Doctores metro station

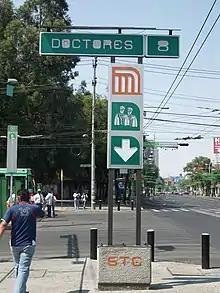

Doctores is a metro station located on Eje Central, in central Mexico City. The station serves the "colonias" (Mexican Spanish for "neighborhoods") of Doctores and Obrera. Within the system, the station lies between Salto del Agua and Obrera metro stations. The area is serviced by Line 1 (formerly Line A) of the trolleybus system.